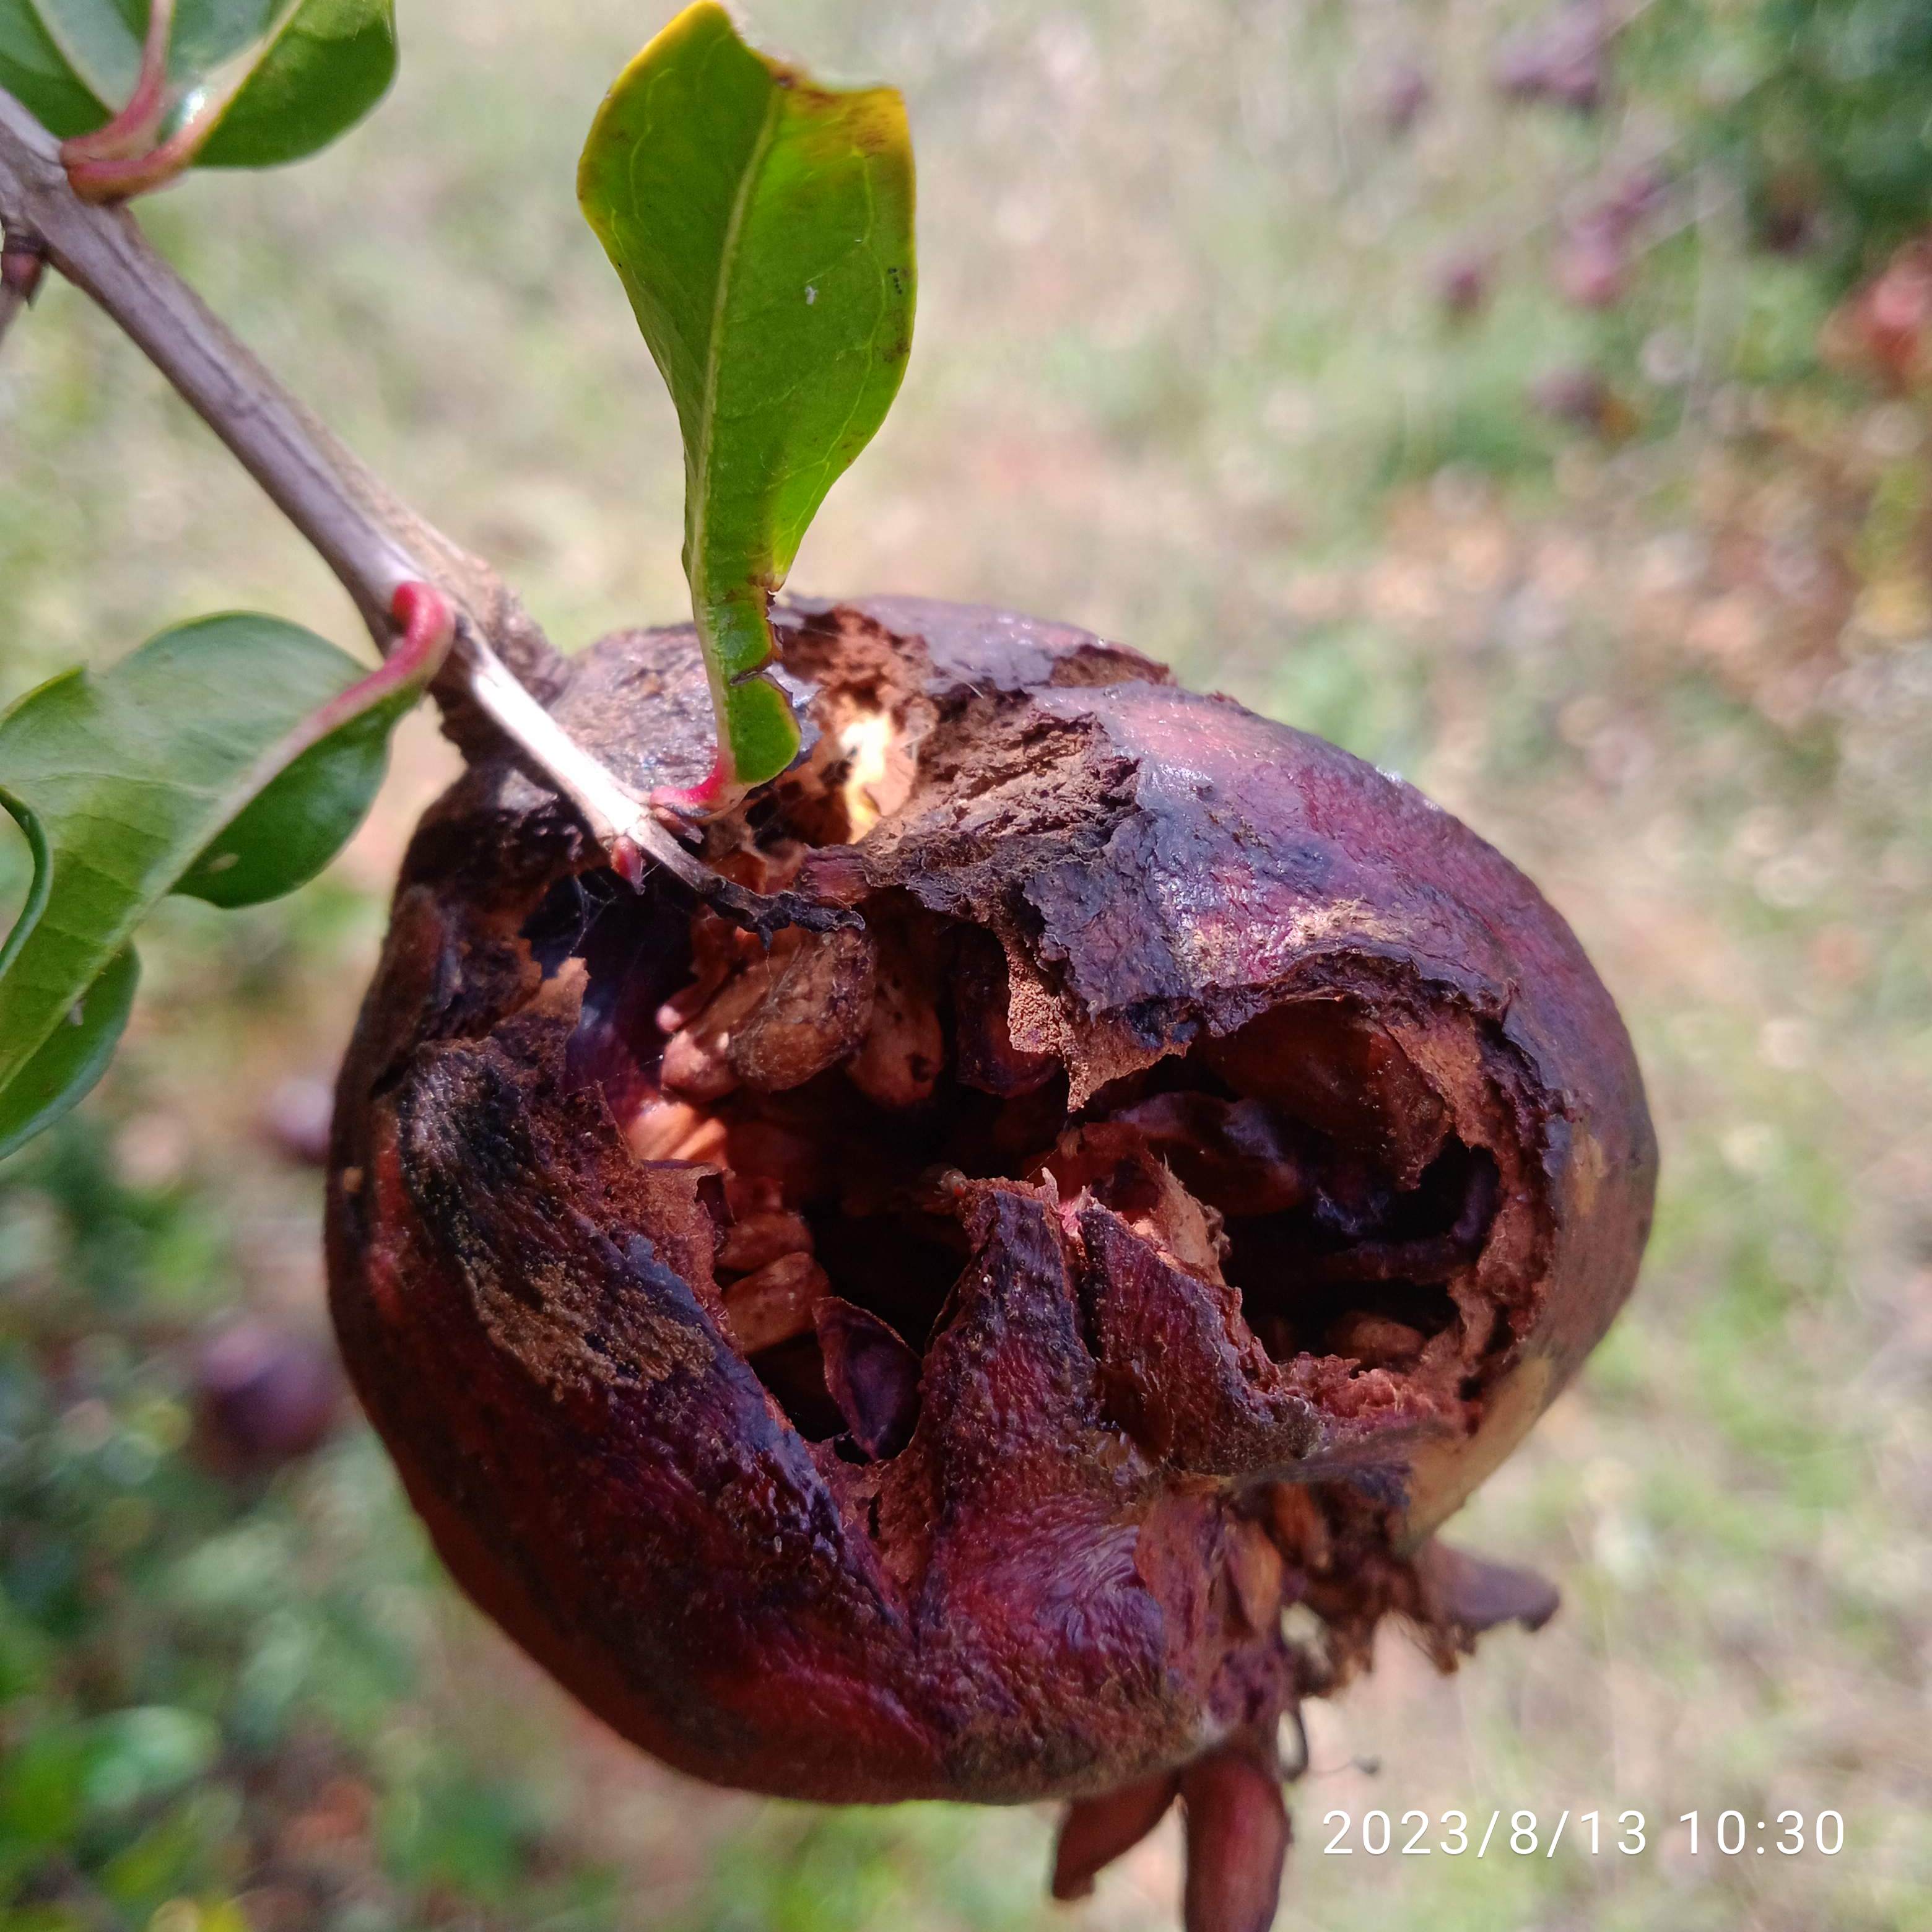
Label: Bacterial_Blight